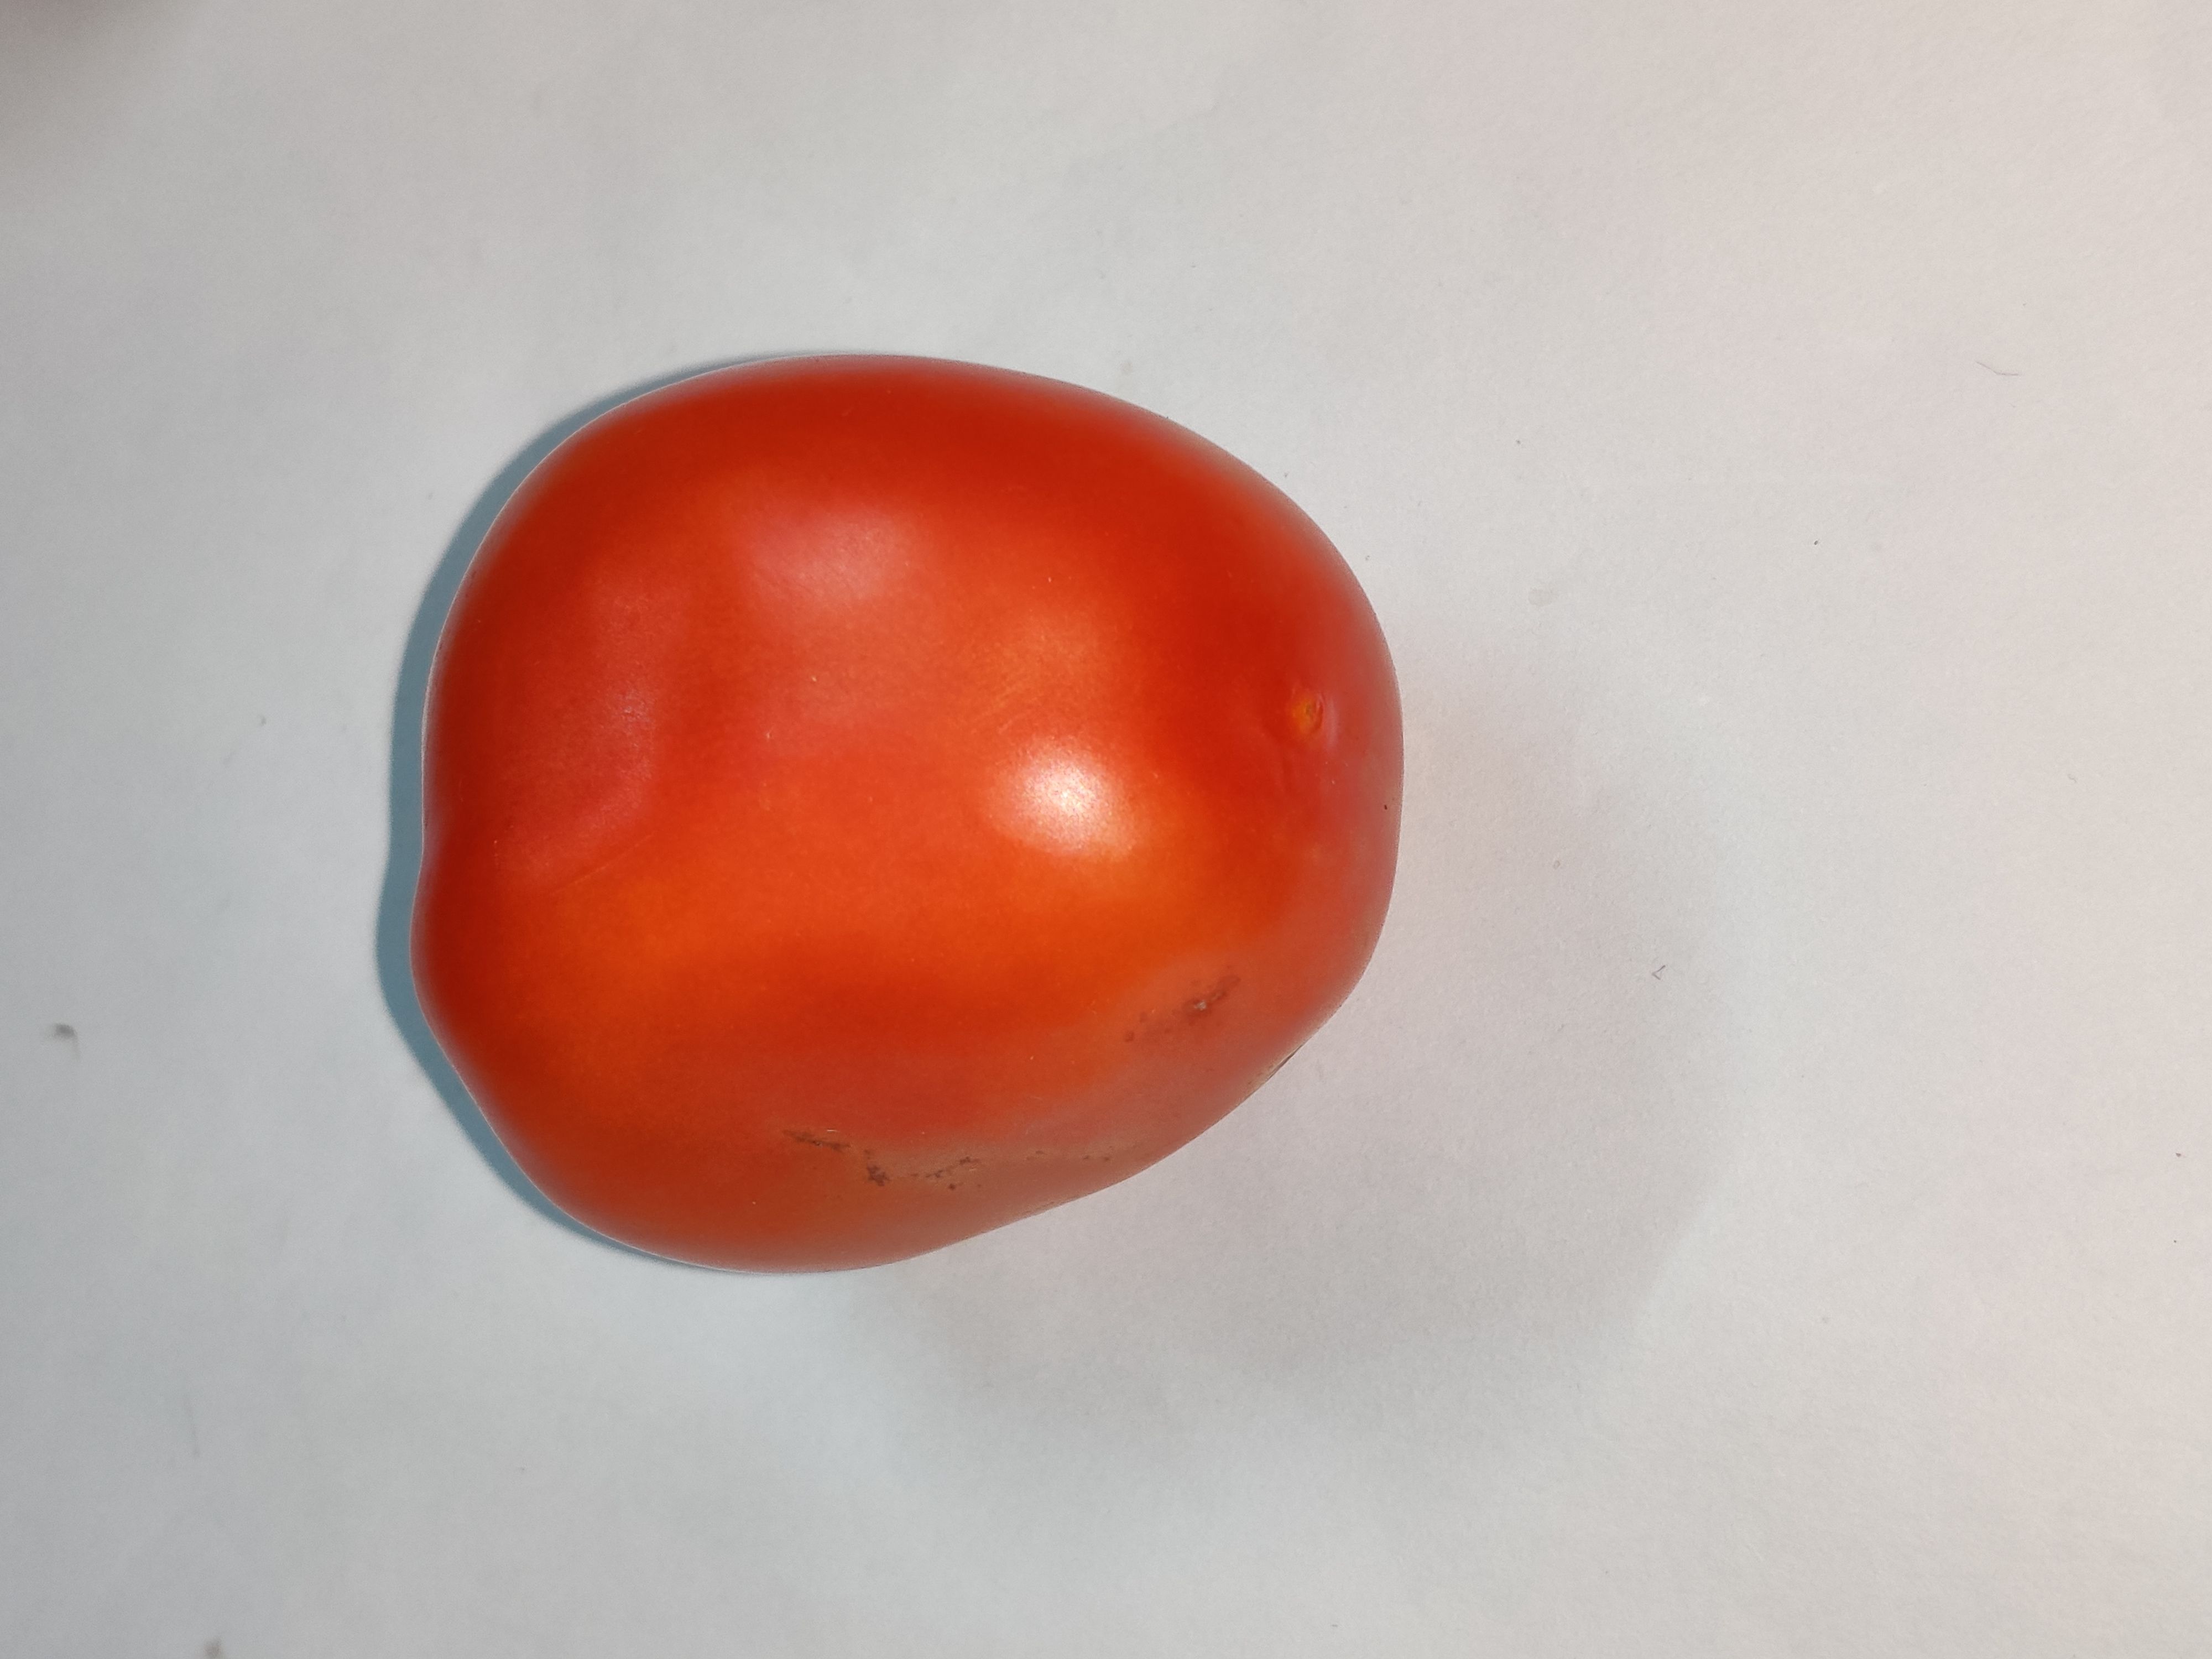
Fruit: tomatoes
Grade: 1st-grade